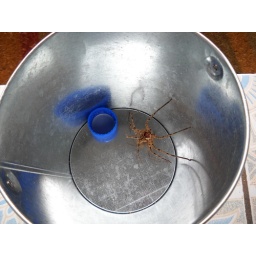
This spider was on our kitchen table. It is in a can with a plastic bottle cap for scale. It was huge!